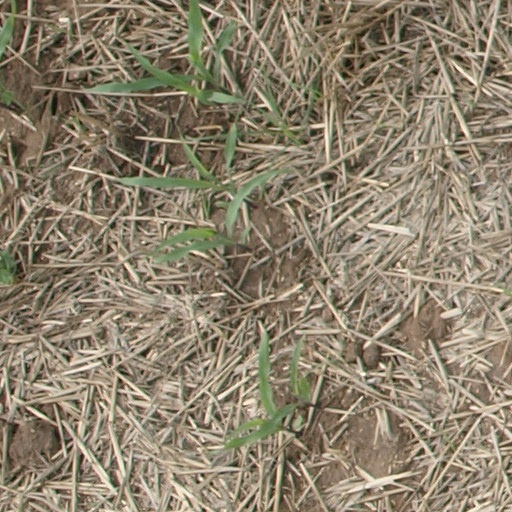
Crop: maize; corn